Jean Chevrot

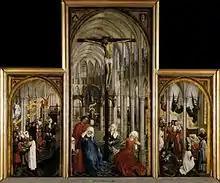
"Seven Sacraments Altarpiece" by van der Weyden.

He gained his BA at the University of Paris, where he was made rector in 1421. He became a canon of Besançon in 1417, of Saint-Marcel, Paris in 1422, of the collégiale Notre-Dame de Beaune in 1435 and later also of Cambrai and Harelbeke. In 1426 he was also made archdeacon of the Norman Vexin at Rouen, followed by becoming chaplain of the Saint Jean chapel at Salins in 1435.